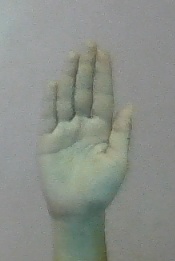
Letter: seen